Bang O, Bangkok

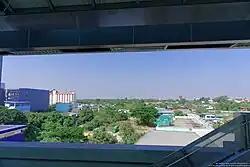
View of Bang O from Bang Phlat MRT station

Bang O is a "khwaeng" (subdistrict) of Bang Phlat District, in Bangkok, Thailand. In 2020, it had a total population of 24,225 people.